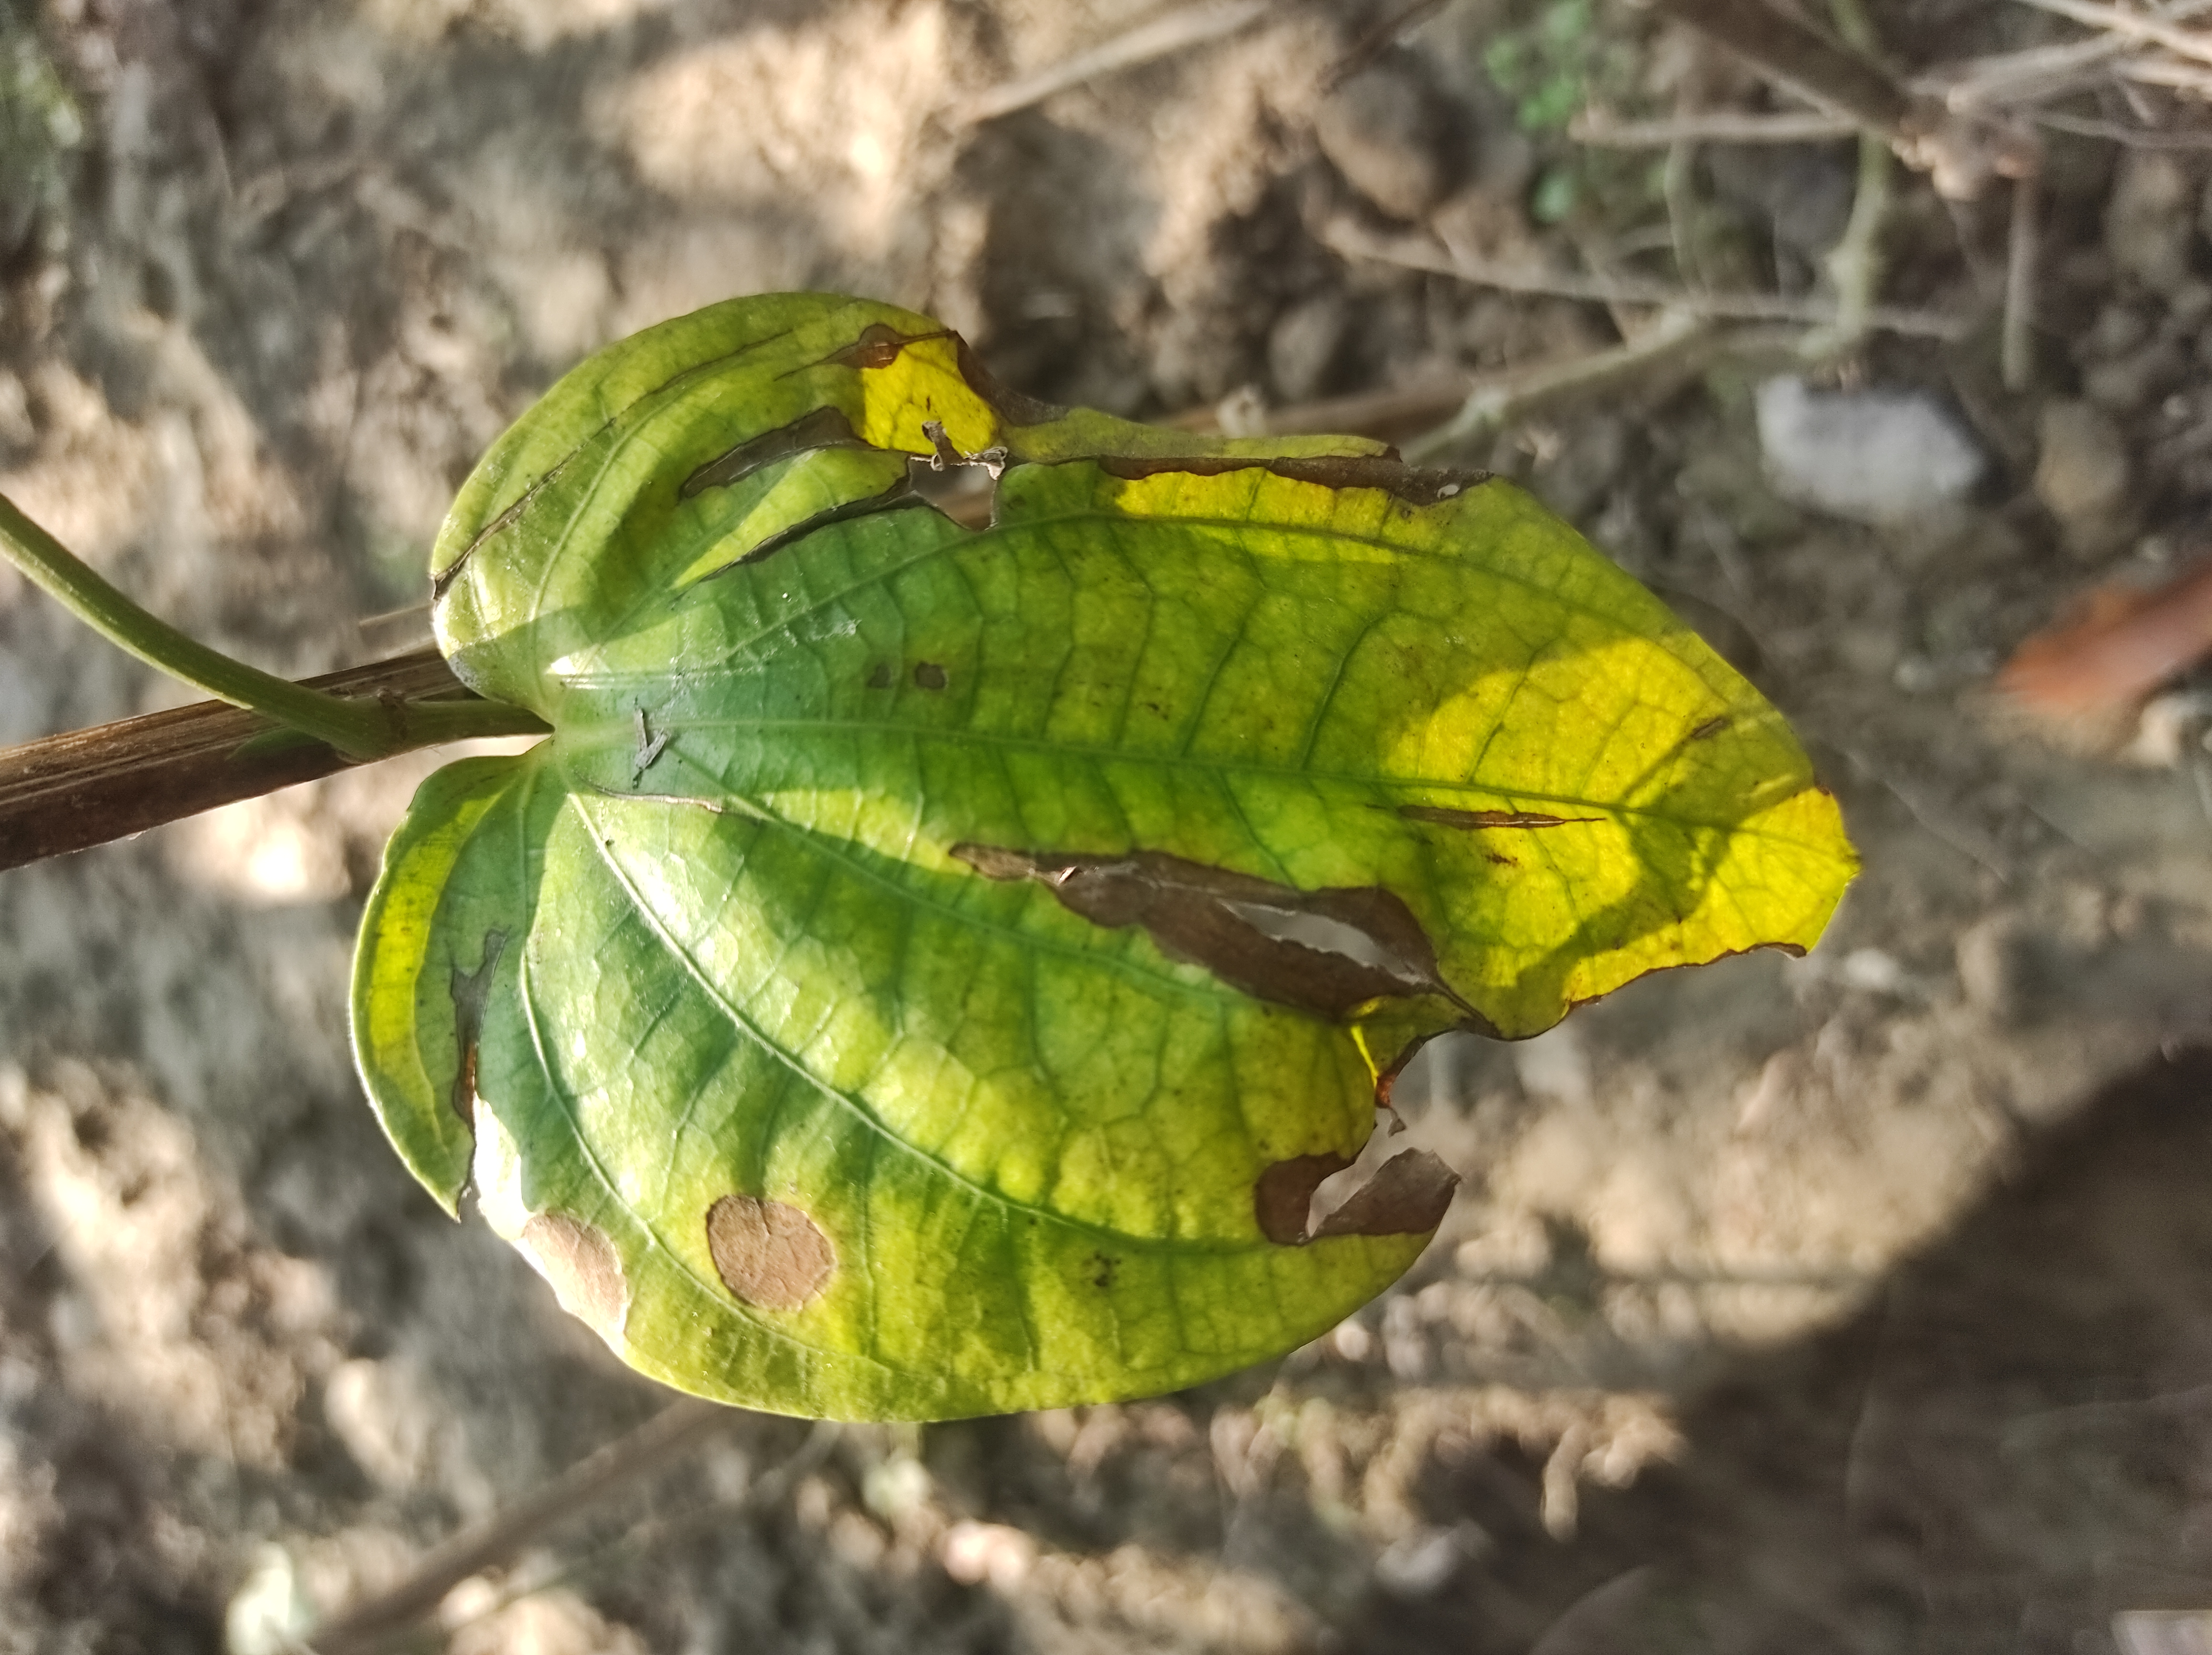
Label: Fungal_Brown_Spot_Disease